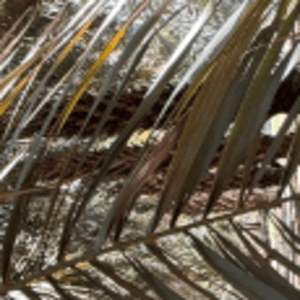
Label: Rachis Blight